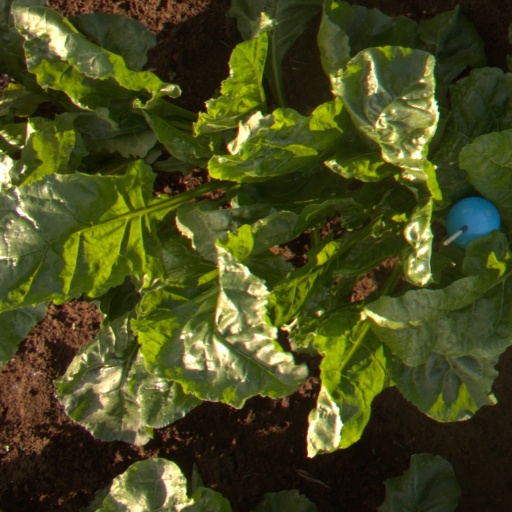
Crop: sugar beet